John E. McMahon

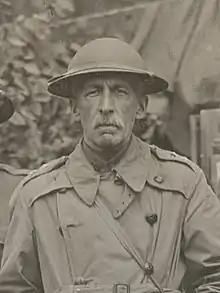
Major General McMahon in 1918

Major General John Eugene McMahon (December 8, 1860 – January 28, 1920) was a United States Army officer who served in numerous conflicts, most notably in World War I, where he commanded the 5th Division. He also was the father of John E. McMahon Jr. (1890–1971), a career Army officer who attained the rank of brigadier general.